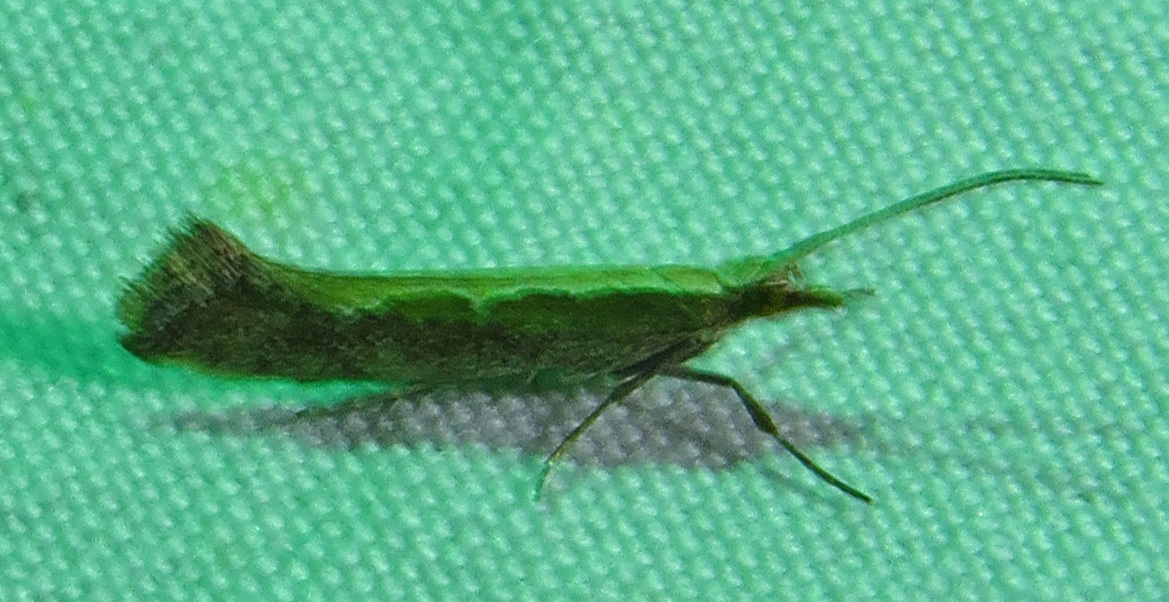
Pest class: diamondback_moth